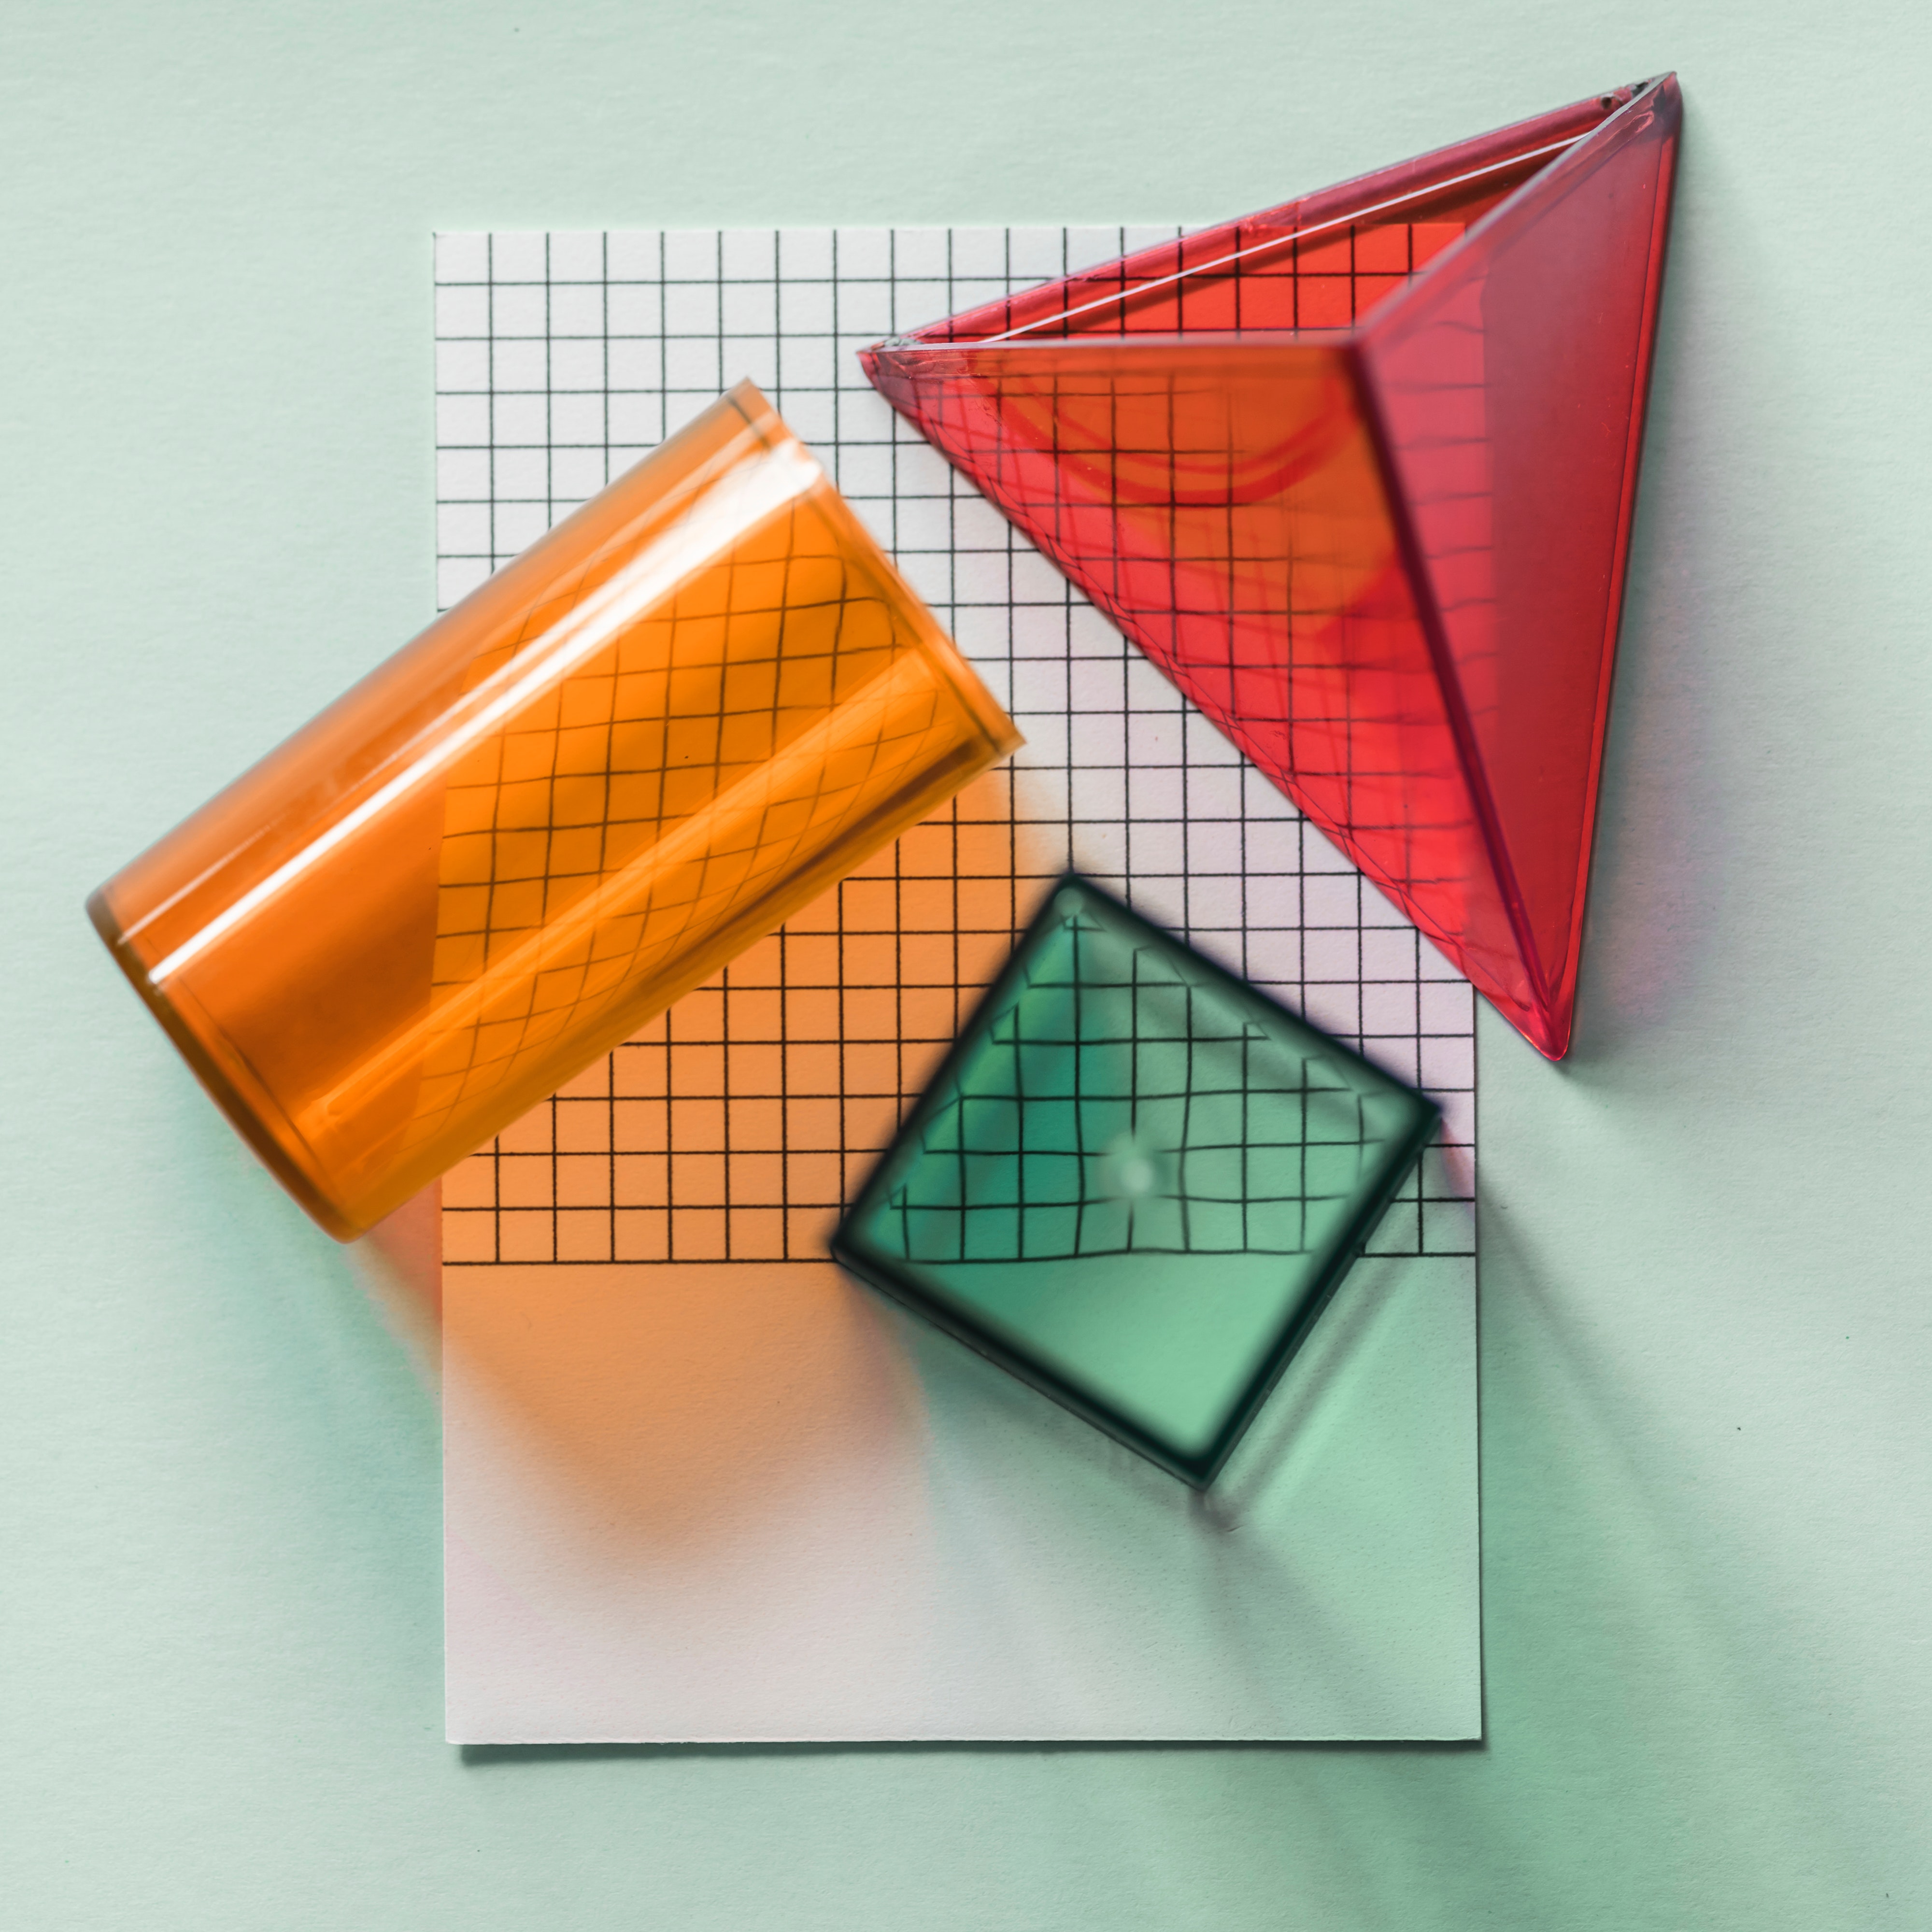
product, triangle, material, angle, rectangle, square